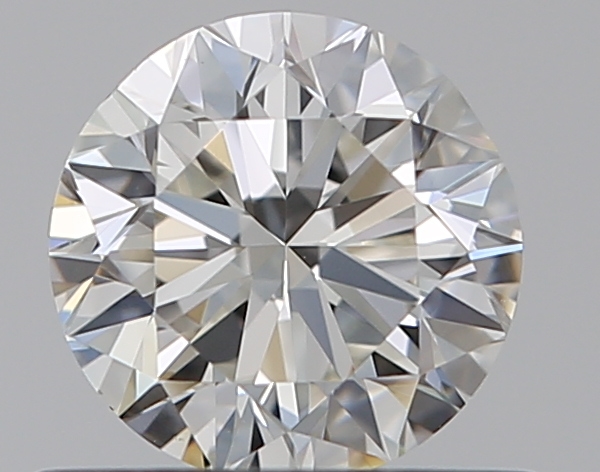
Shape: round
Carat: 0.5
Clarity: VS1
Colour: I
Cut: VG
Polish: VG
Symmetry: GD
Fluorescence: F
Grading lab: GIA
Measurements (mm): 4.94 x 4.99 x 3.15